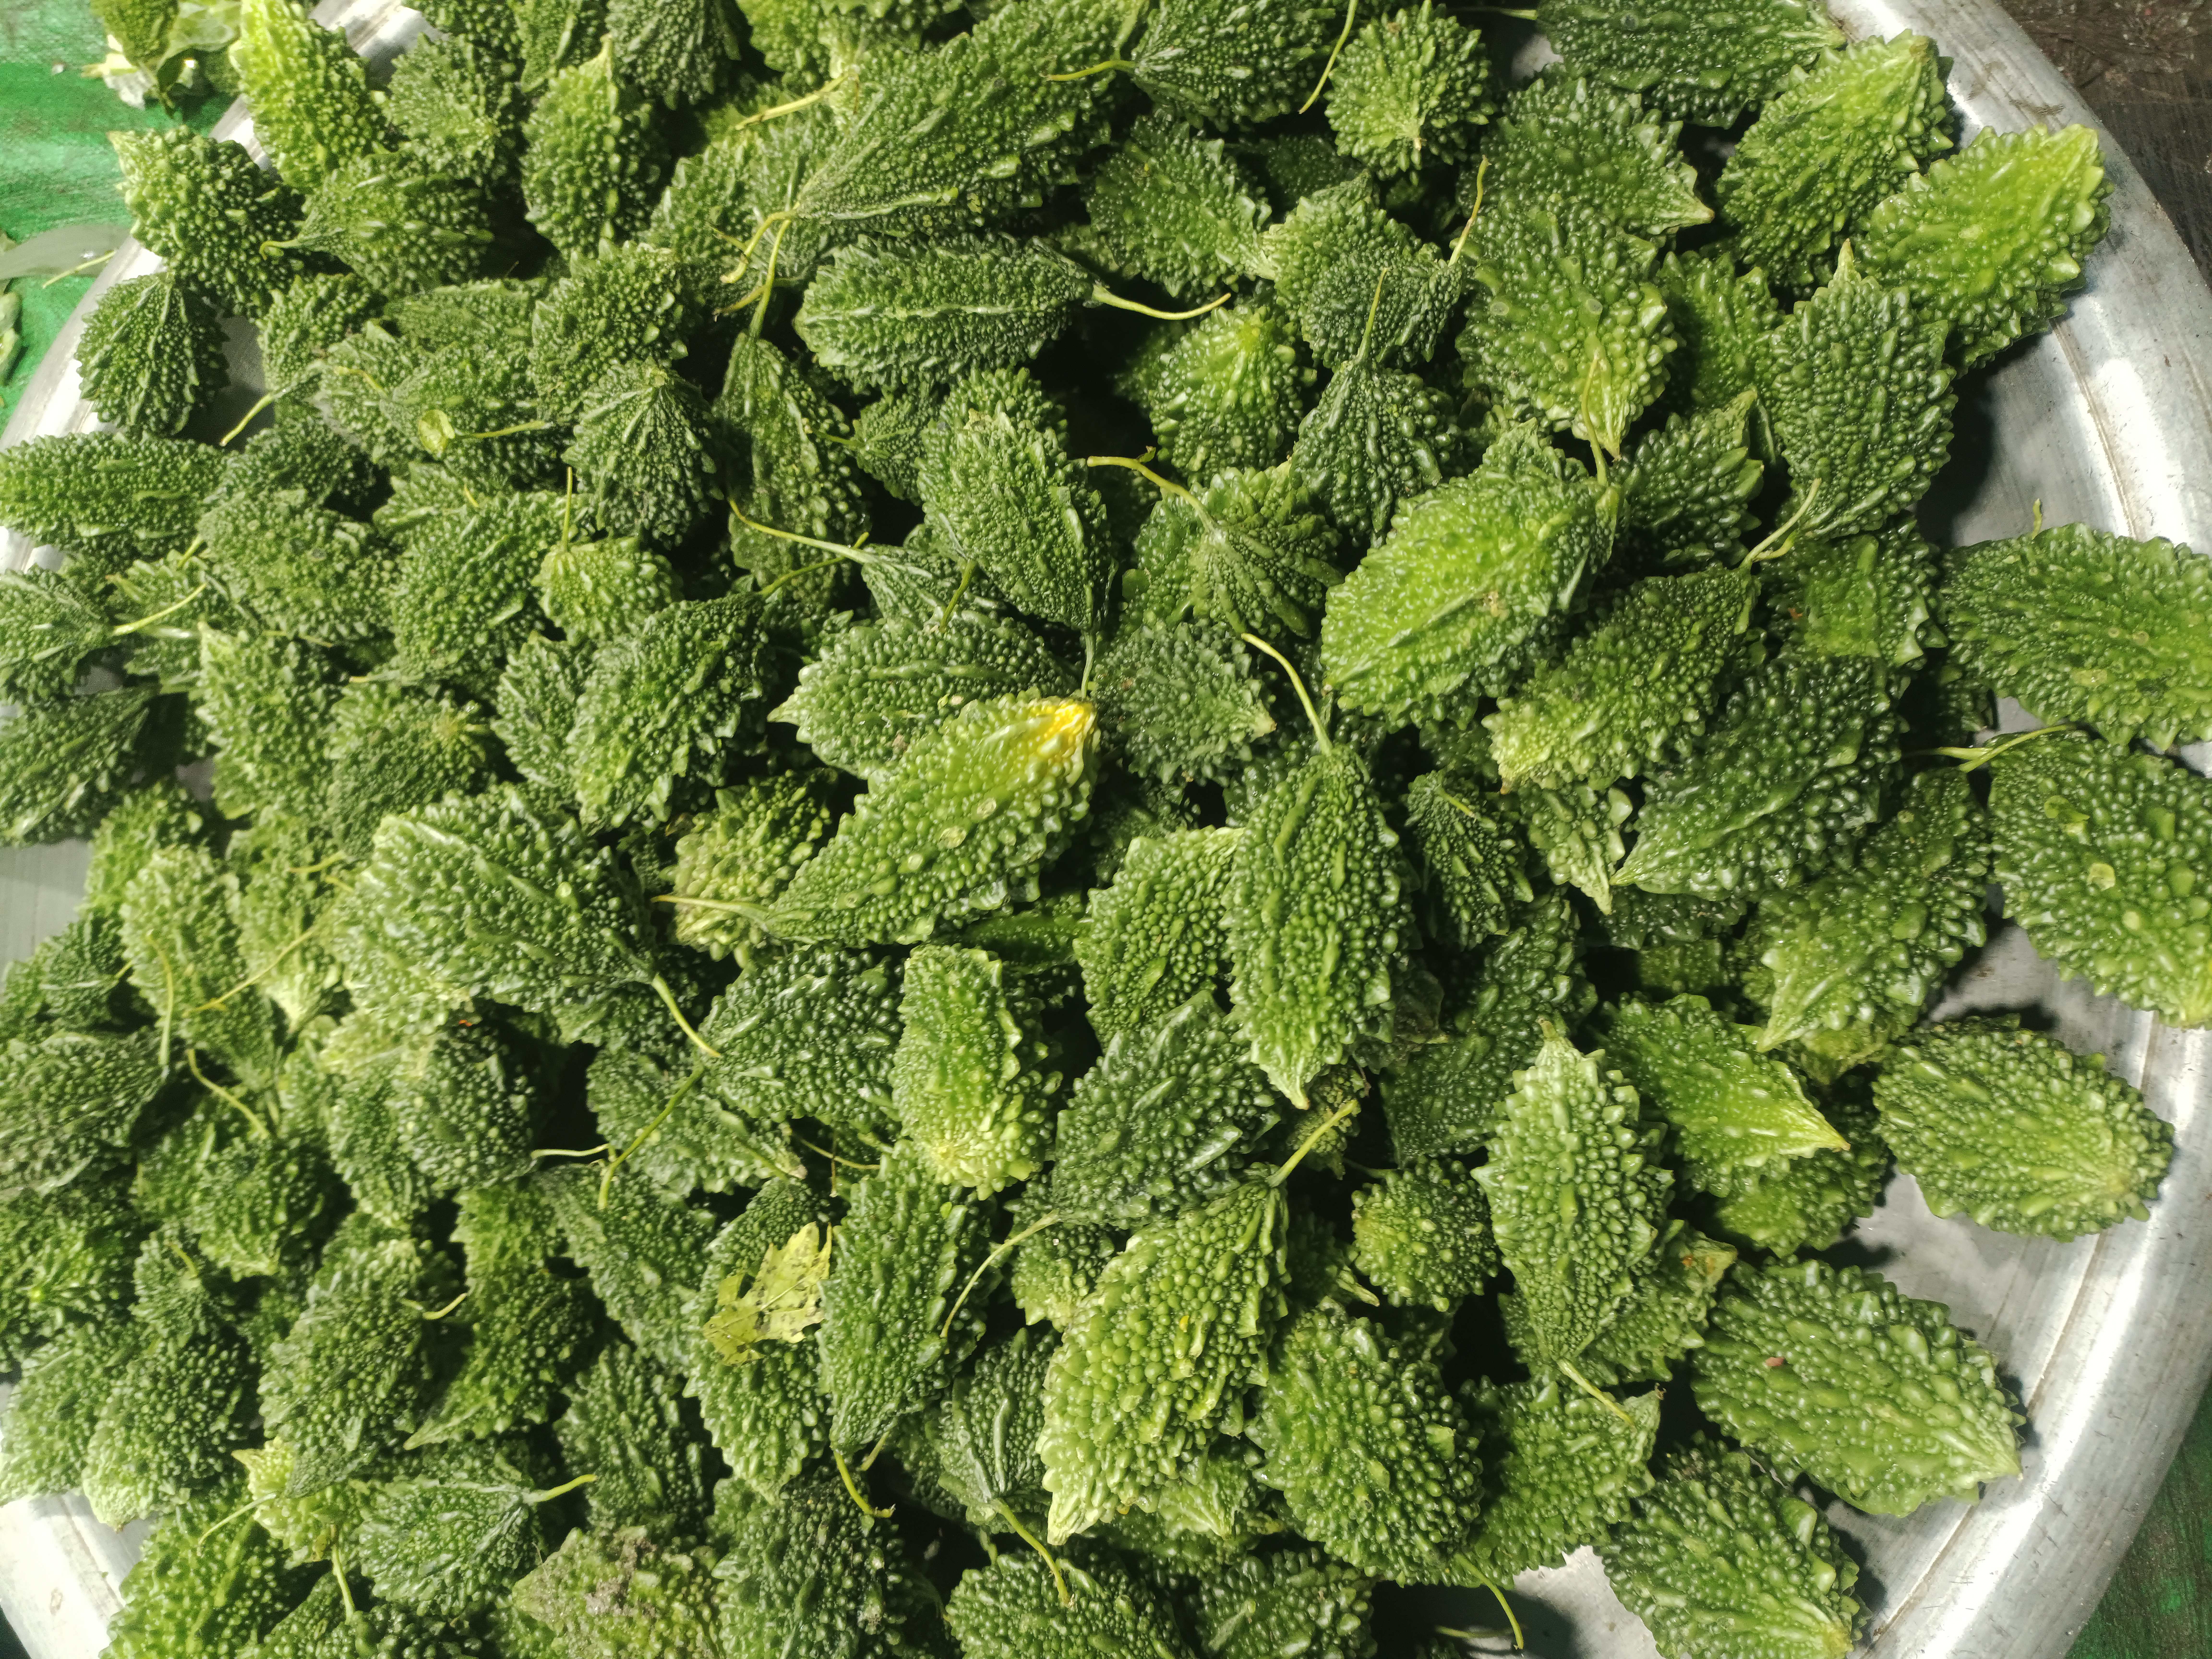
Label: Momordica charantia